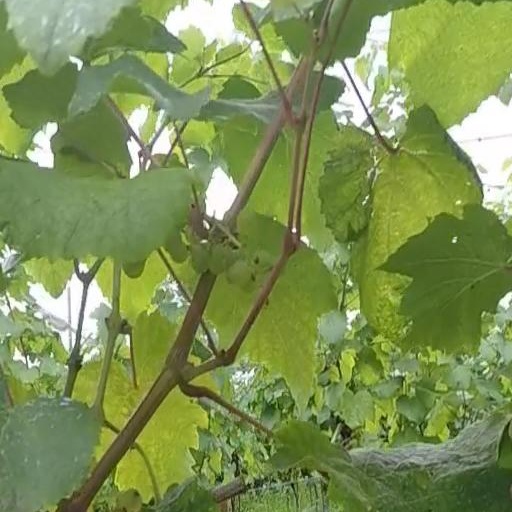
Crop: grape